Gheorghe Pintilie

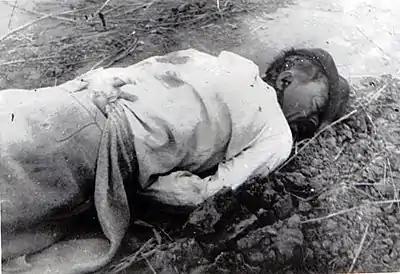
Romanian peasant killed for resisting land collectivization, ca. 1949

Pintilie himself reminisced that, in early 1945, Gheorghiu-Dej was visibly irritated by the charismatic PCR man Lucrețiu Pătrășcanu, whom he called "that swine". A more urgent task was in neutralizing the Foriș faction—as allegedly reported by "Pantiușa", the Soviet embassy wanted Foriș to disappear before the Allied Commission could hear his story. Bodnarenko's rise was accelerated in summer 1946, when, along with his driver Dumitru Neciu, he kidnapped Foriș. Various accounts suggest that he then beat Foriș to death with a crowbar, though Câmpeanu credits Neciu as the actual killer. The Neciu–Pintilie team is also responsible for two other similar murders, which occurred in the aftermath of Foriș's, with the three bodies buried together at the same compound in Dorobanți. Various authors also implicate Pintilie in the murder of Foriș's mother by a "Siguranța" team in Oradea, though at least one researcher, Doina Jela, notes that the account may be inexact.